St. Thomas University (Canada)

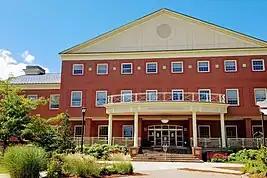
Brian Mulroney Hall

There are six academic buildings on campus housing classrooms and faculty offices: James Dunn Hall, Edmund Casey Hall, George Martin Hall, Brian Mulroney Hall, Holy Cross House, and Margaret Norrie McCain Hall. Additionally, there are three residence buildings at St. Thomas University, all located on campus: Harrington Hall, Vanier Hall, and Holy Cross House.